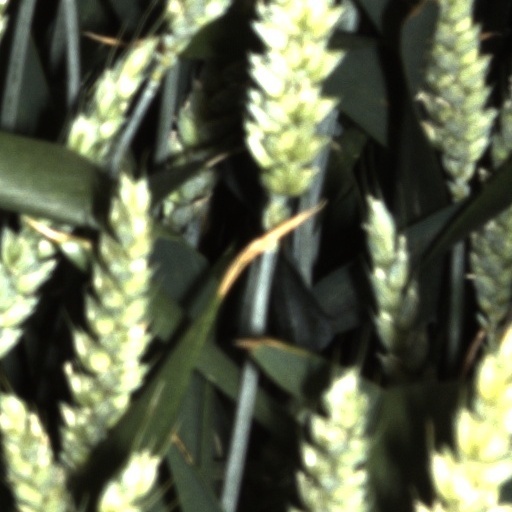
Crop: wheat